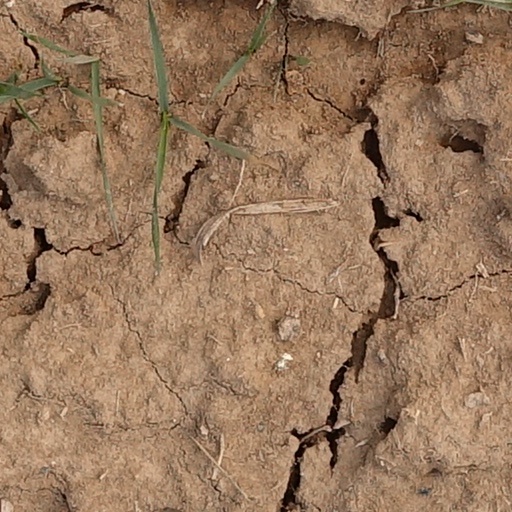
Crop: wheat